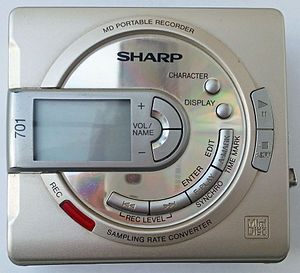
Minidisc / Optager
Minidisc er et digitalt lagermedie oprindelig udviklet til 80 minutters digitaliseret musik, men udviklede sig også til et generelt datalagermedie med Hi-MD-formatet.